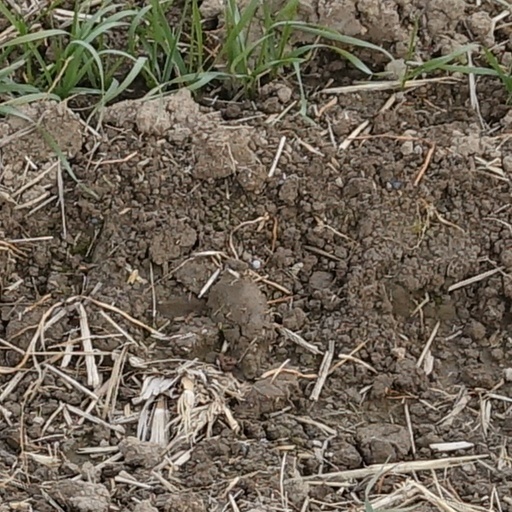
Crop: wheat